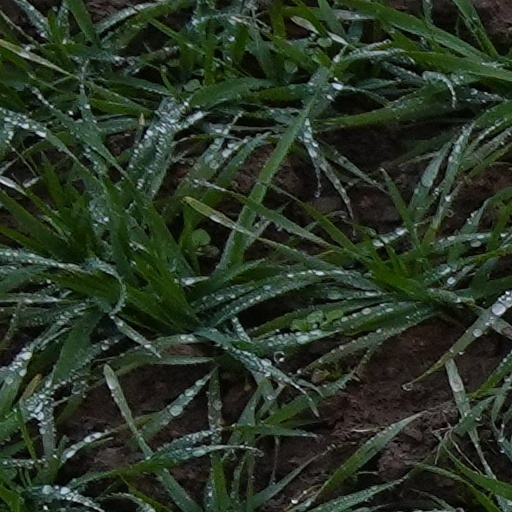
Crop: wheat